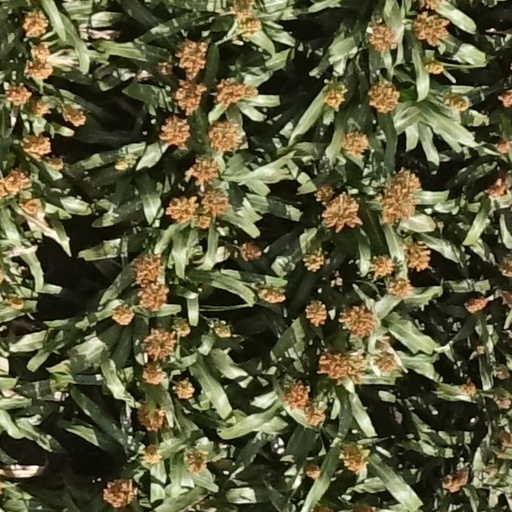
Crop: sorghum